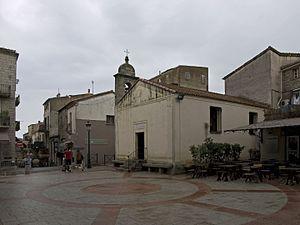
Porto-Vecchio est une commune française située dans la circonscription départementale de la Corse-du-Sud et le territoire de la collectivité de Corse. Elle appartient à l'ancienne piève de Porto-Vecchio dont elle était le chef-lieu.